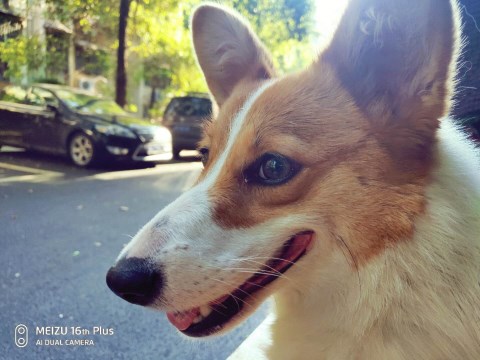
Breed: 2909-n000116-Cardigan